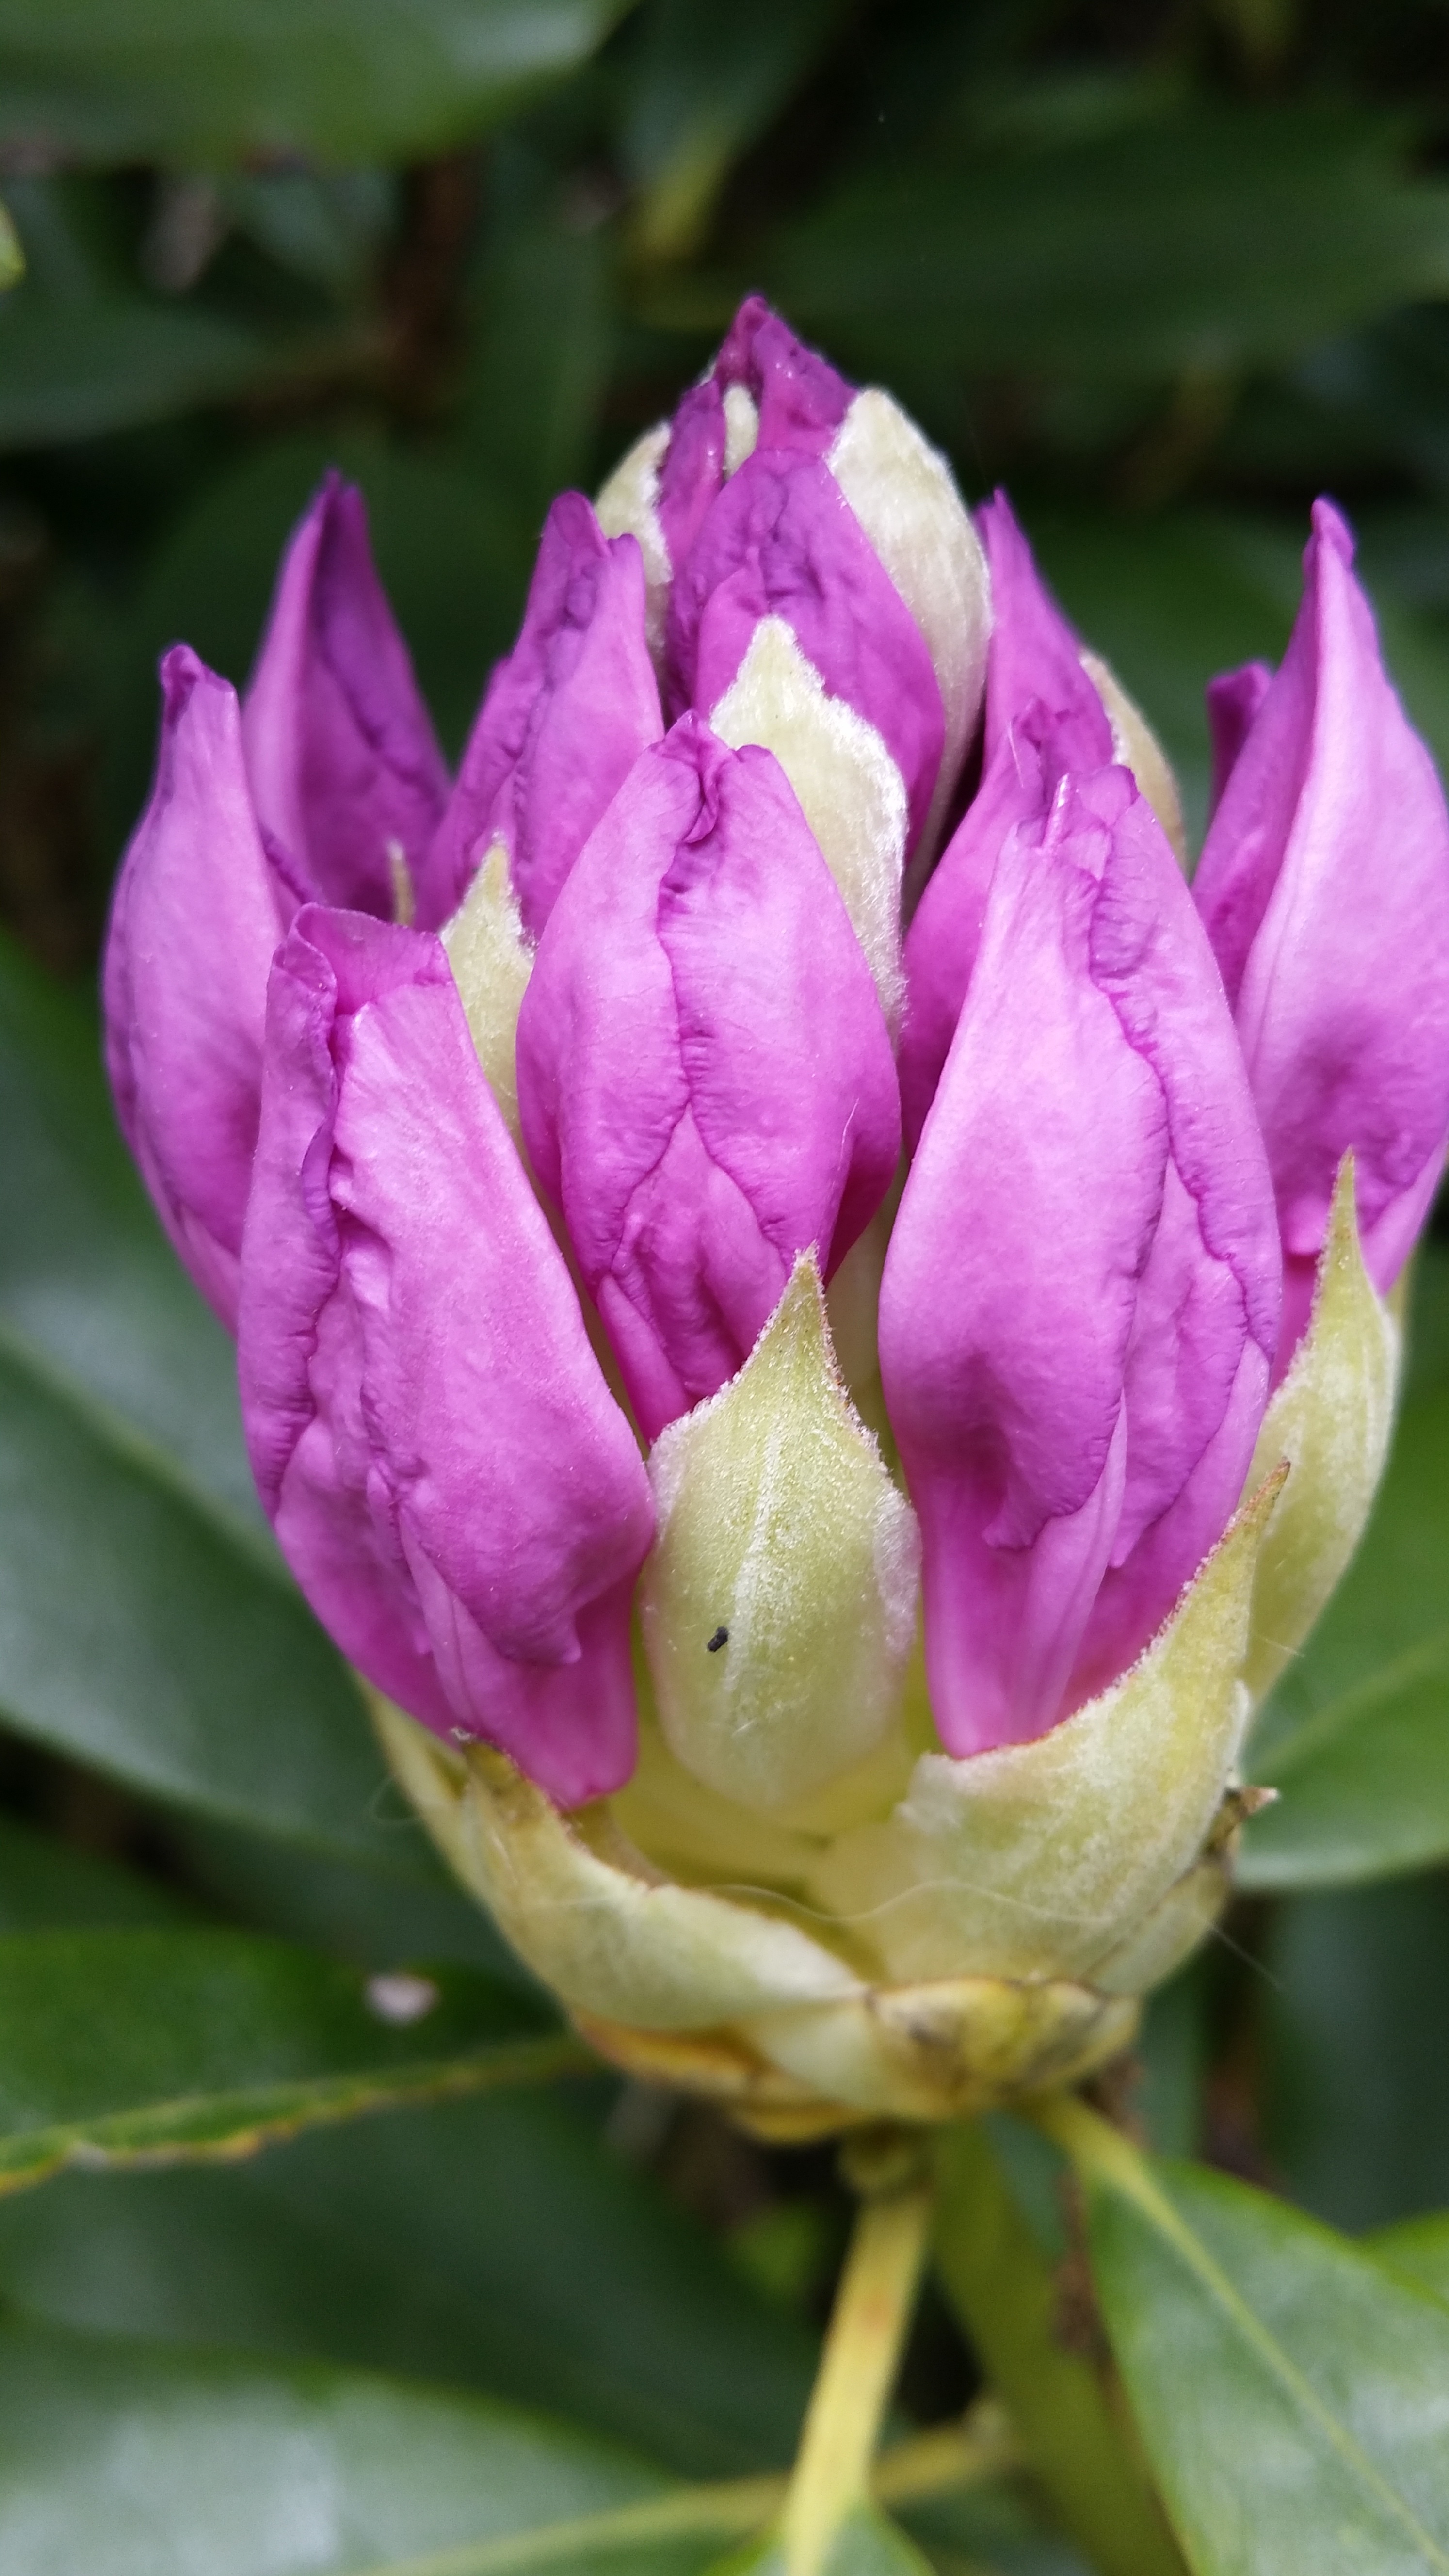
blossom, plant, flower, purple, petal, botany, flora, water lily, bud, macro photography, flowering plant, land plant